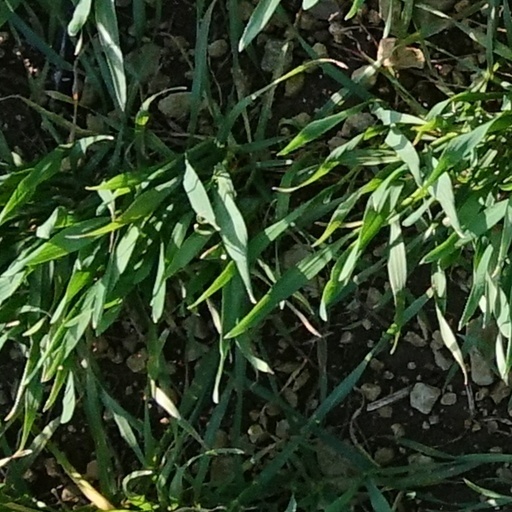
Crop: wheat